Álvaro Pereira

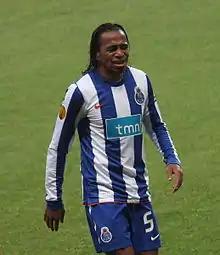
Pereira in action for Porto in 2010

Pereira joined FC Porto on 4 June 2009 for a reported €4.5 million, with the Portuguese acquiring 80% of the player's rights. In his first year he mostly operated as a left-back, as the northerners finished third and won the Taça de Portugal. He scored his first goal for the club on 21 February 2010, netting the second in a 5–1 home win over S.C. Braga.